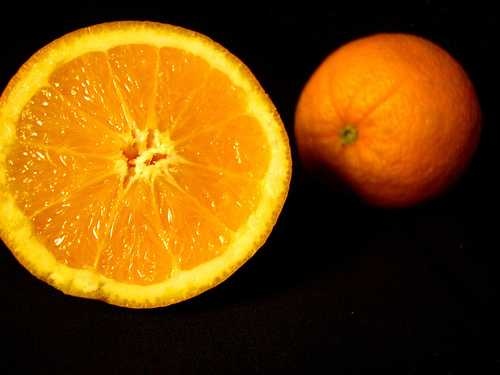
Label: Orange